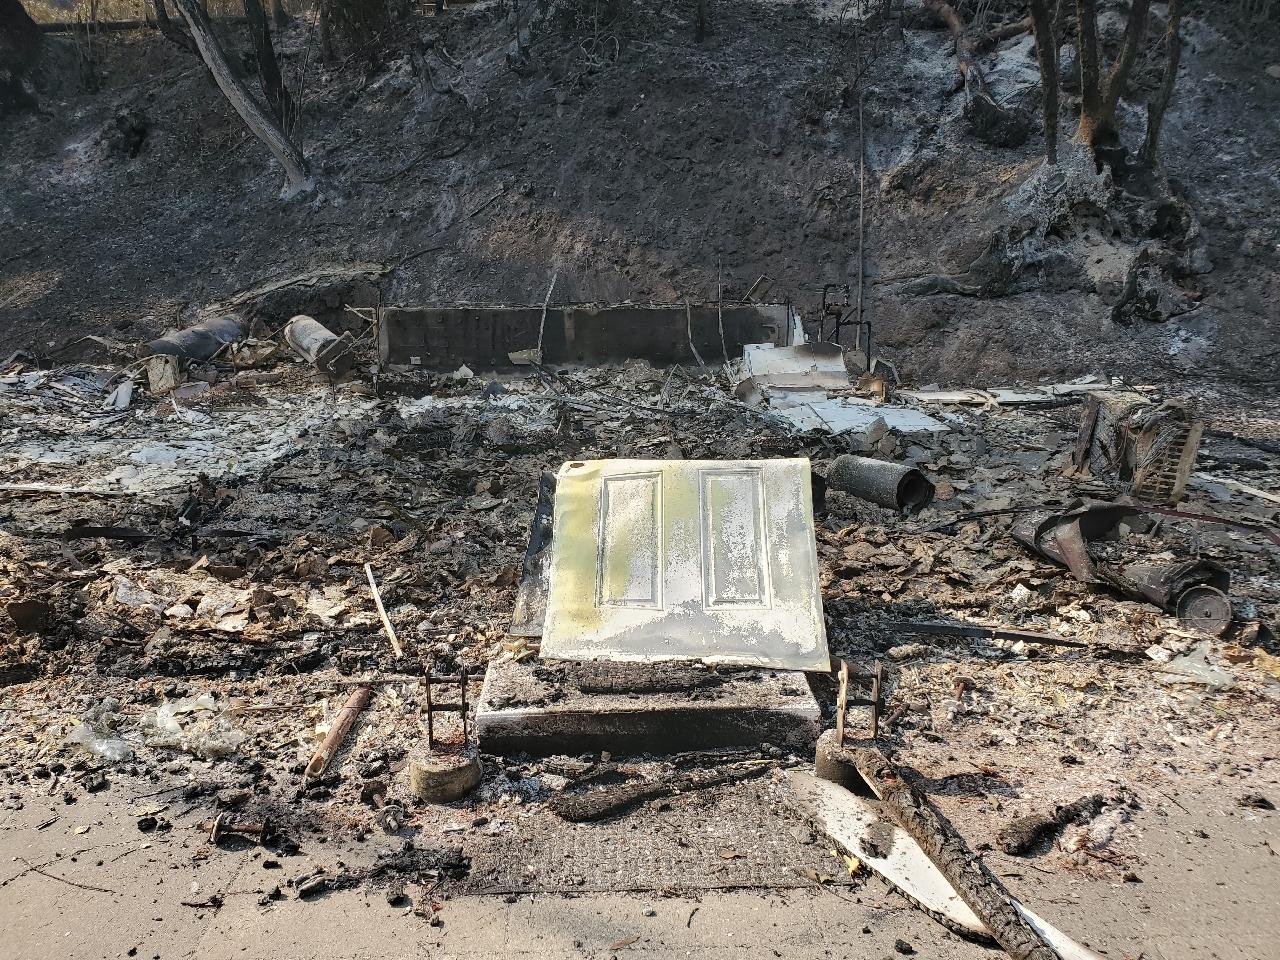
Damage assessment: destroyed